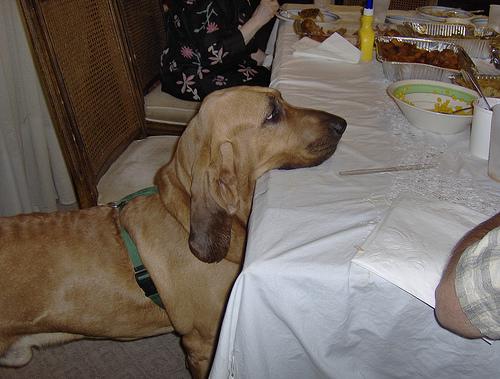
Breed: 207-n000044-bloodhound